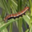
Label: caterpillar